Answer in natural language. Consider the 3D positions of the objects in the scene and not just the 2D positions in the image. Is the centerpoint of  black and gold upright vacuum cleaner at a higher height than abstract rectangle frame on wall? Choose between the following options: yes or no
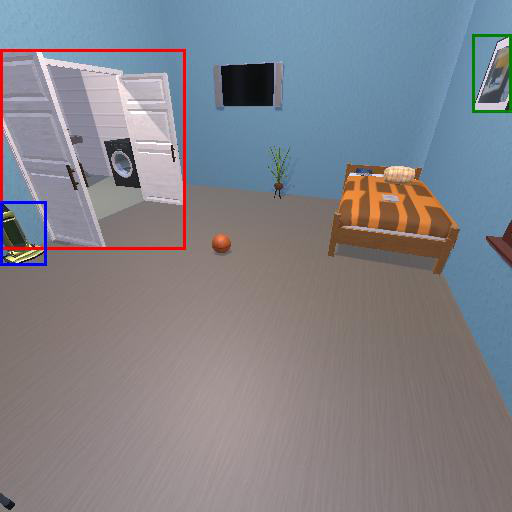
<answer>no</answer>